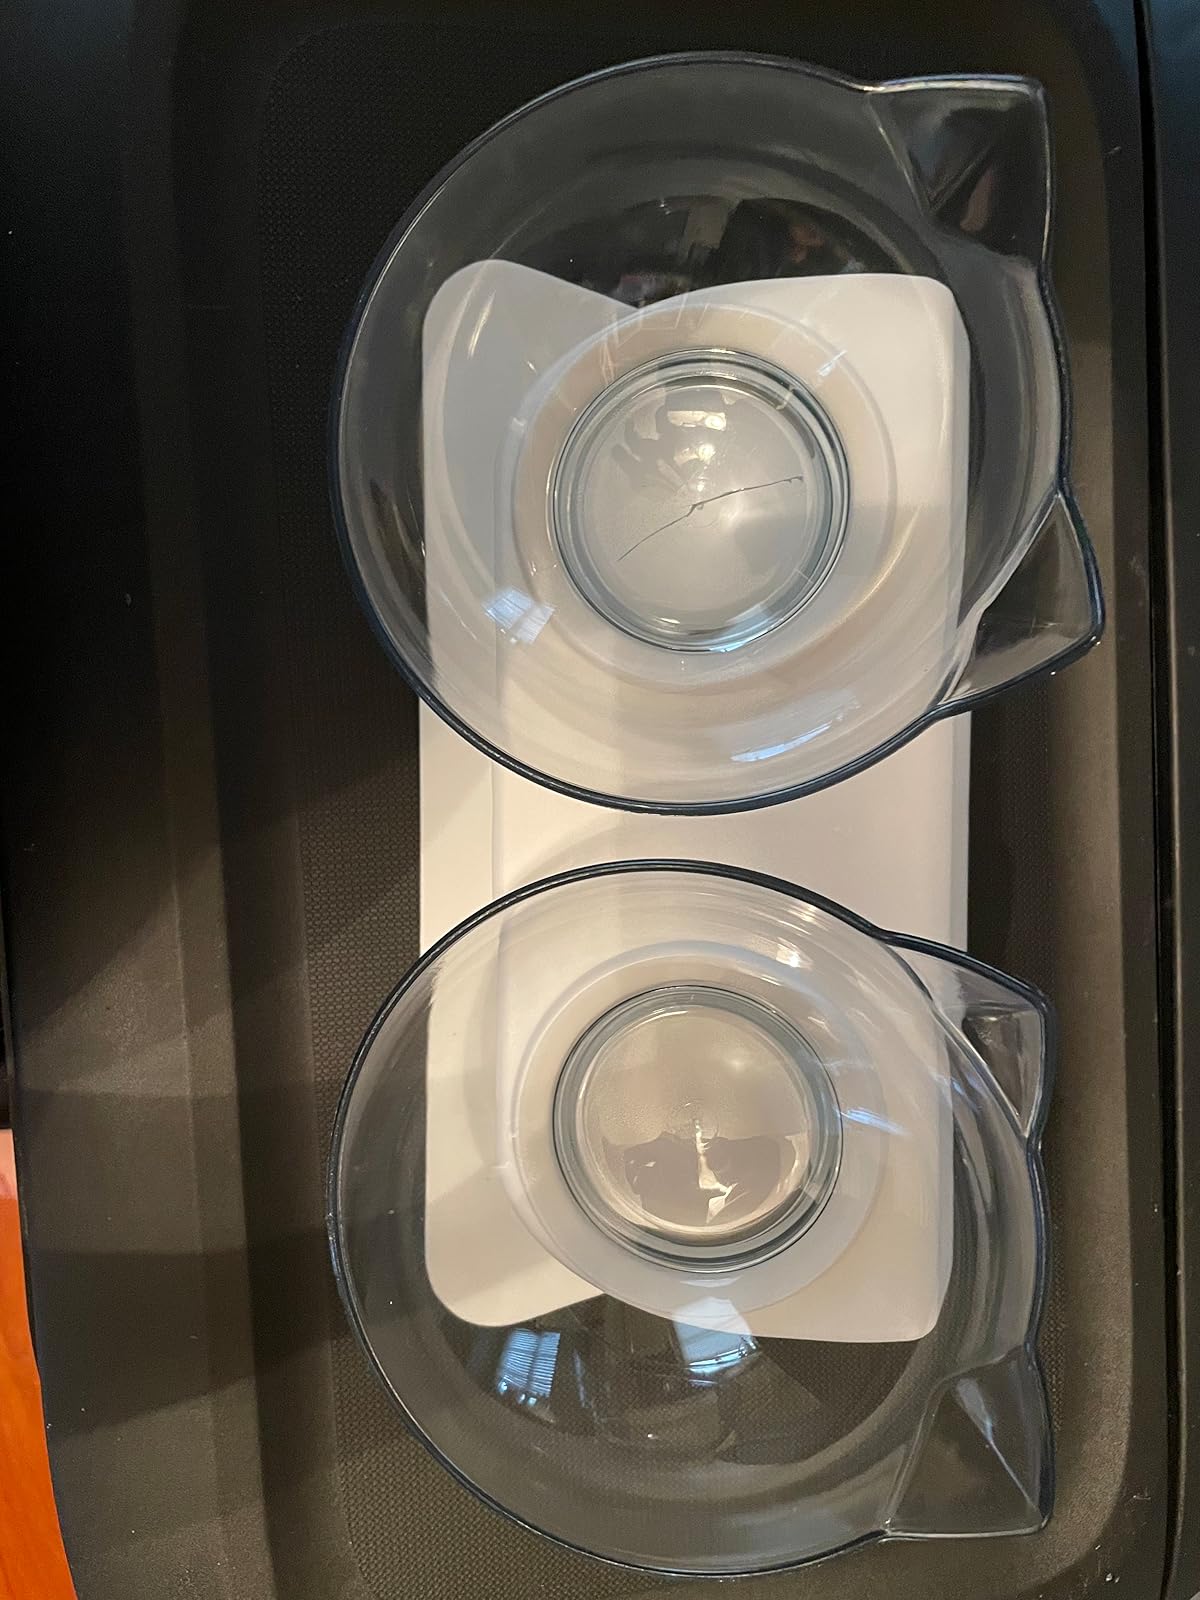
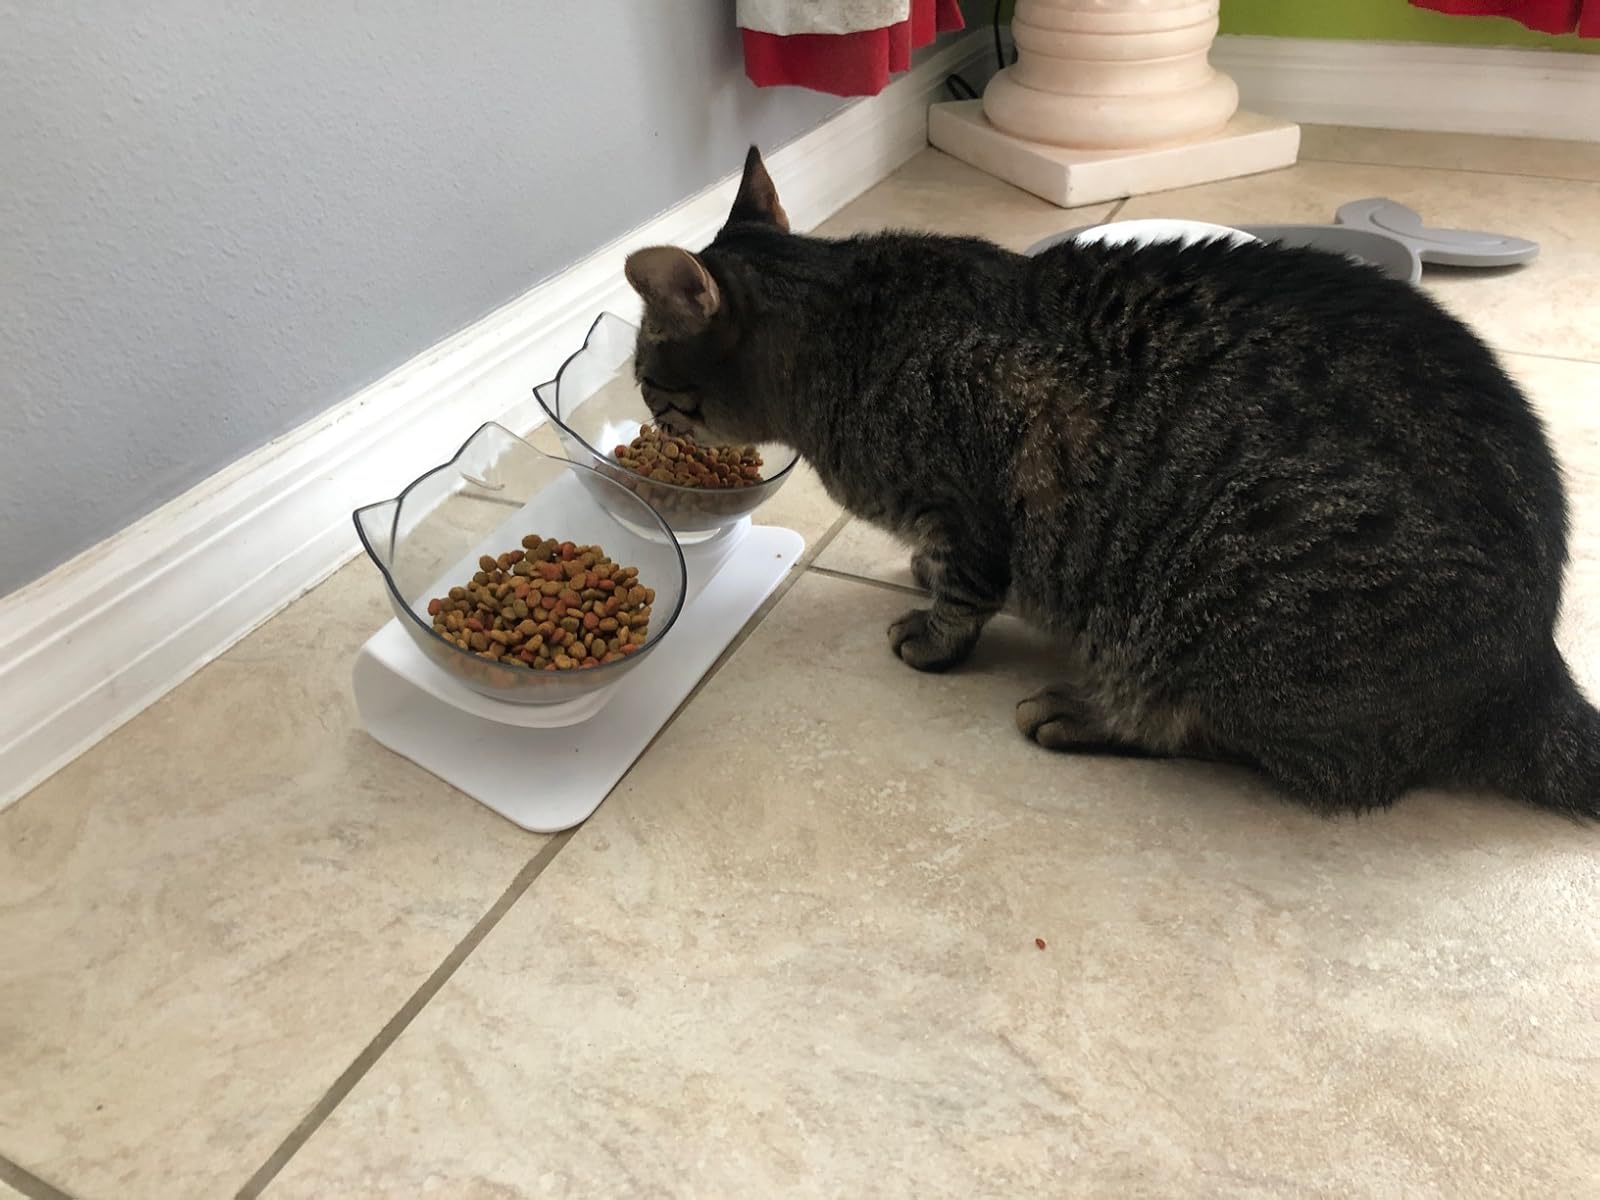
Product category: items_bowl
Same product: yes